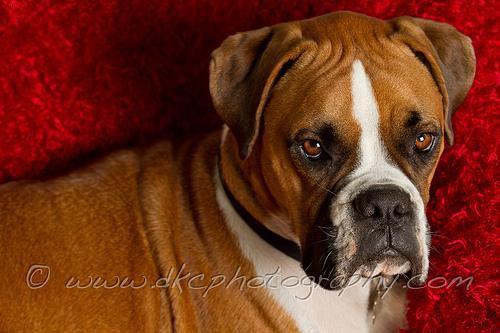
boxer